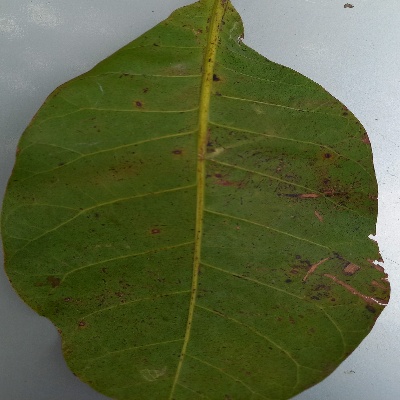
Crop: Cashew
Condition: anthracnose